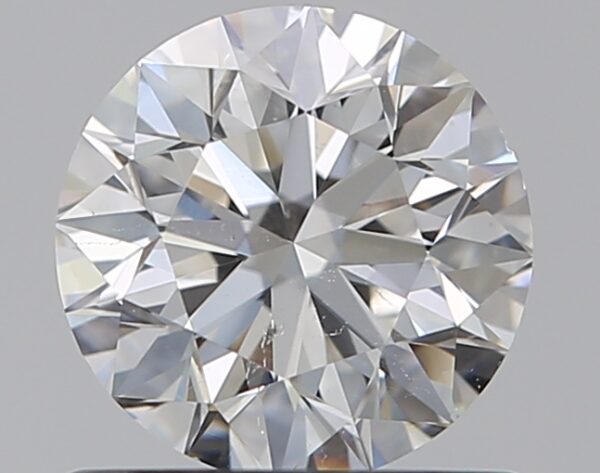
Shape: round
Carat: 0.7
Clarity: SI1
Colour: F
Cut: EX
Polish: EX
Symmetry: EX
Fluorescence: N
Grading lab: GIA
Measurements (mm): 5.6 x 5.63 x 3.57